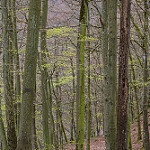
Label: forest